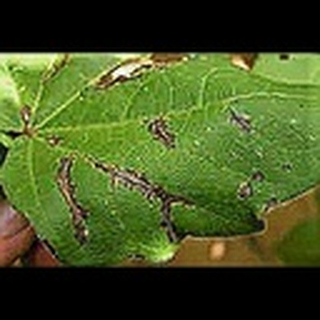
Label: cotton_bacterial_blight